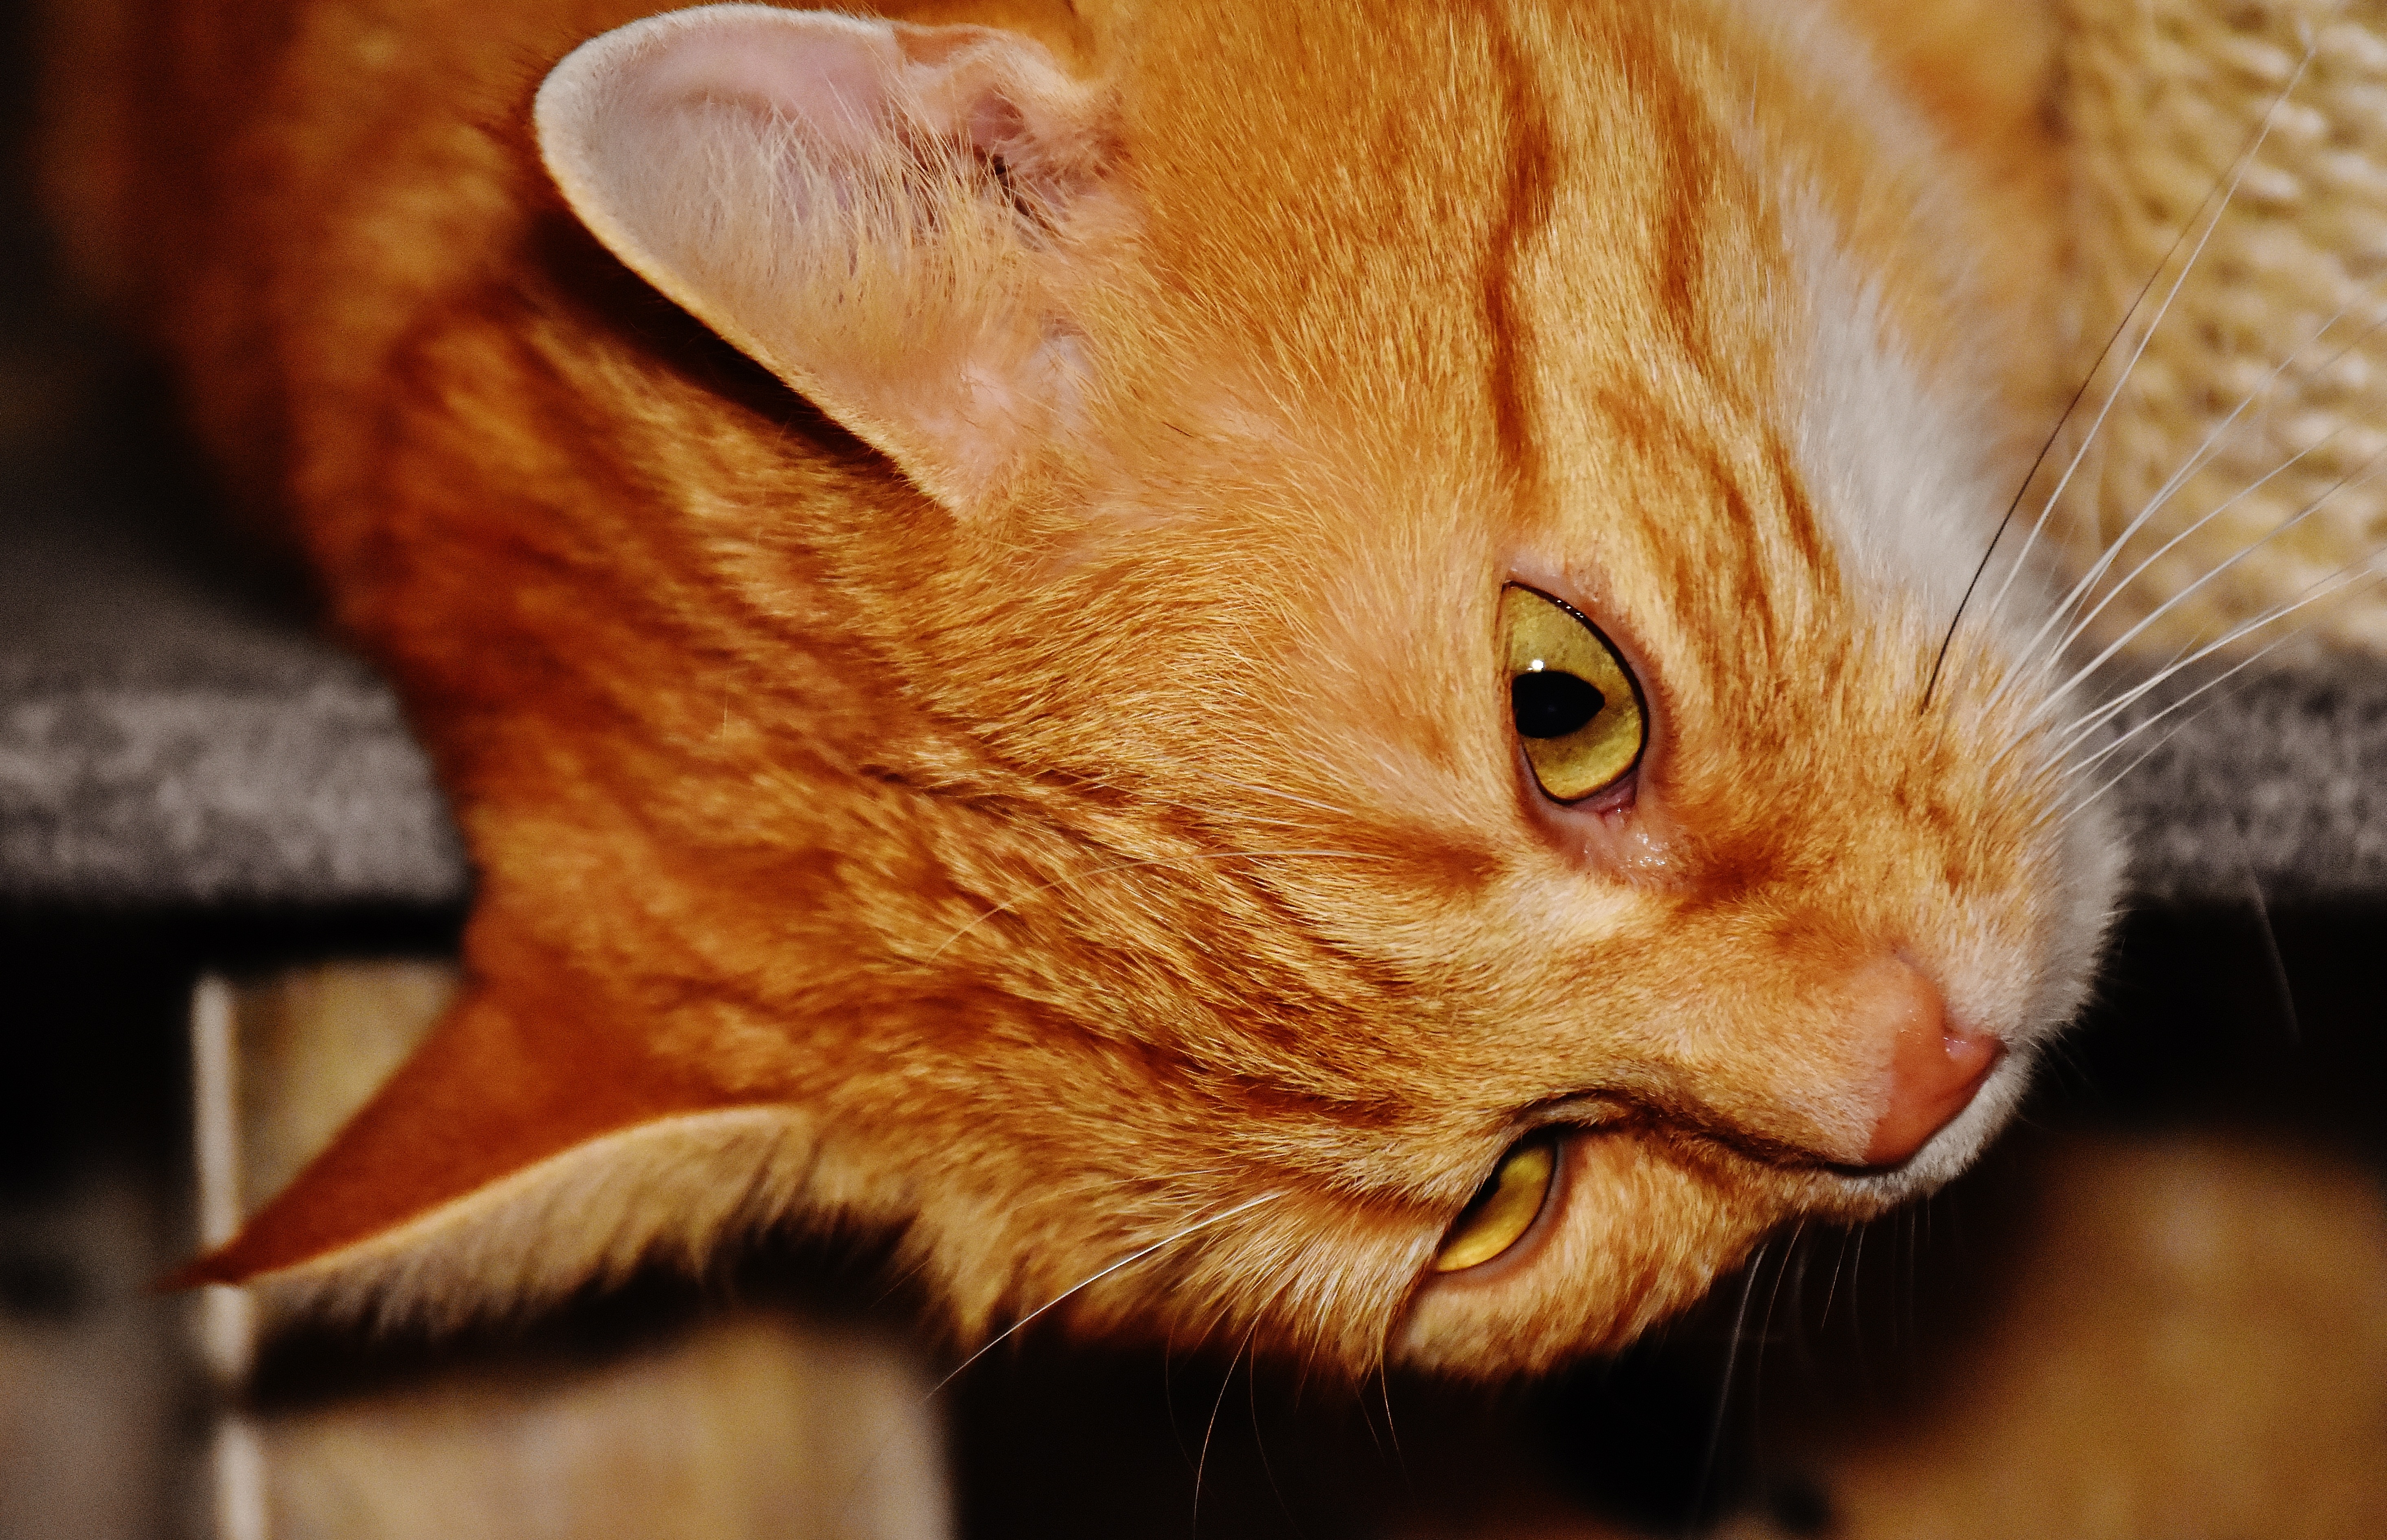
sweet, animal, cute, pet, fur, red, kitten, cat, mammal, fauna, playful, yawn, close up, nose, whiskers, snout, tiger, eye, adidas, skin, vertebrate, funny, organ, cuddly, animal world, domestic cat, mackerel, cat face, macro photography, young cat, red mackerel tabby, red cat, cat's eyes, tabby cat, small to medium sized cats, cat like mammal, carnivoran